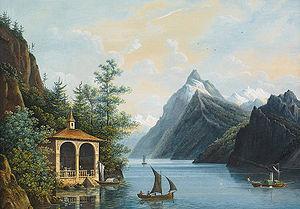
La chapelle de Tell est une chapelle située entre Sisikon et Fluelen, le long de la Voie Suisse, dans le canton d'Uri, en Suisse.